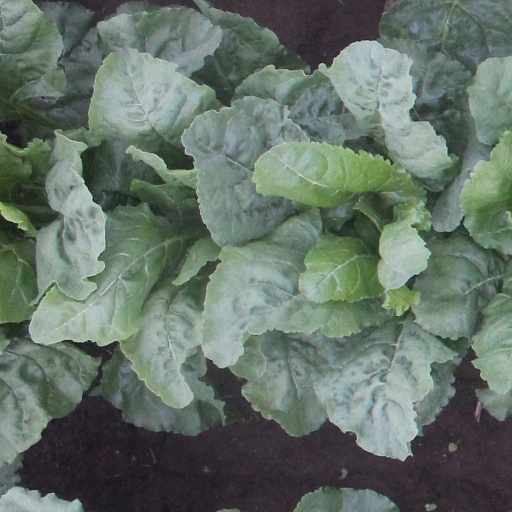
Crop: sugar beet